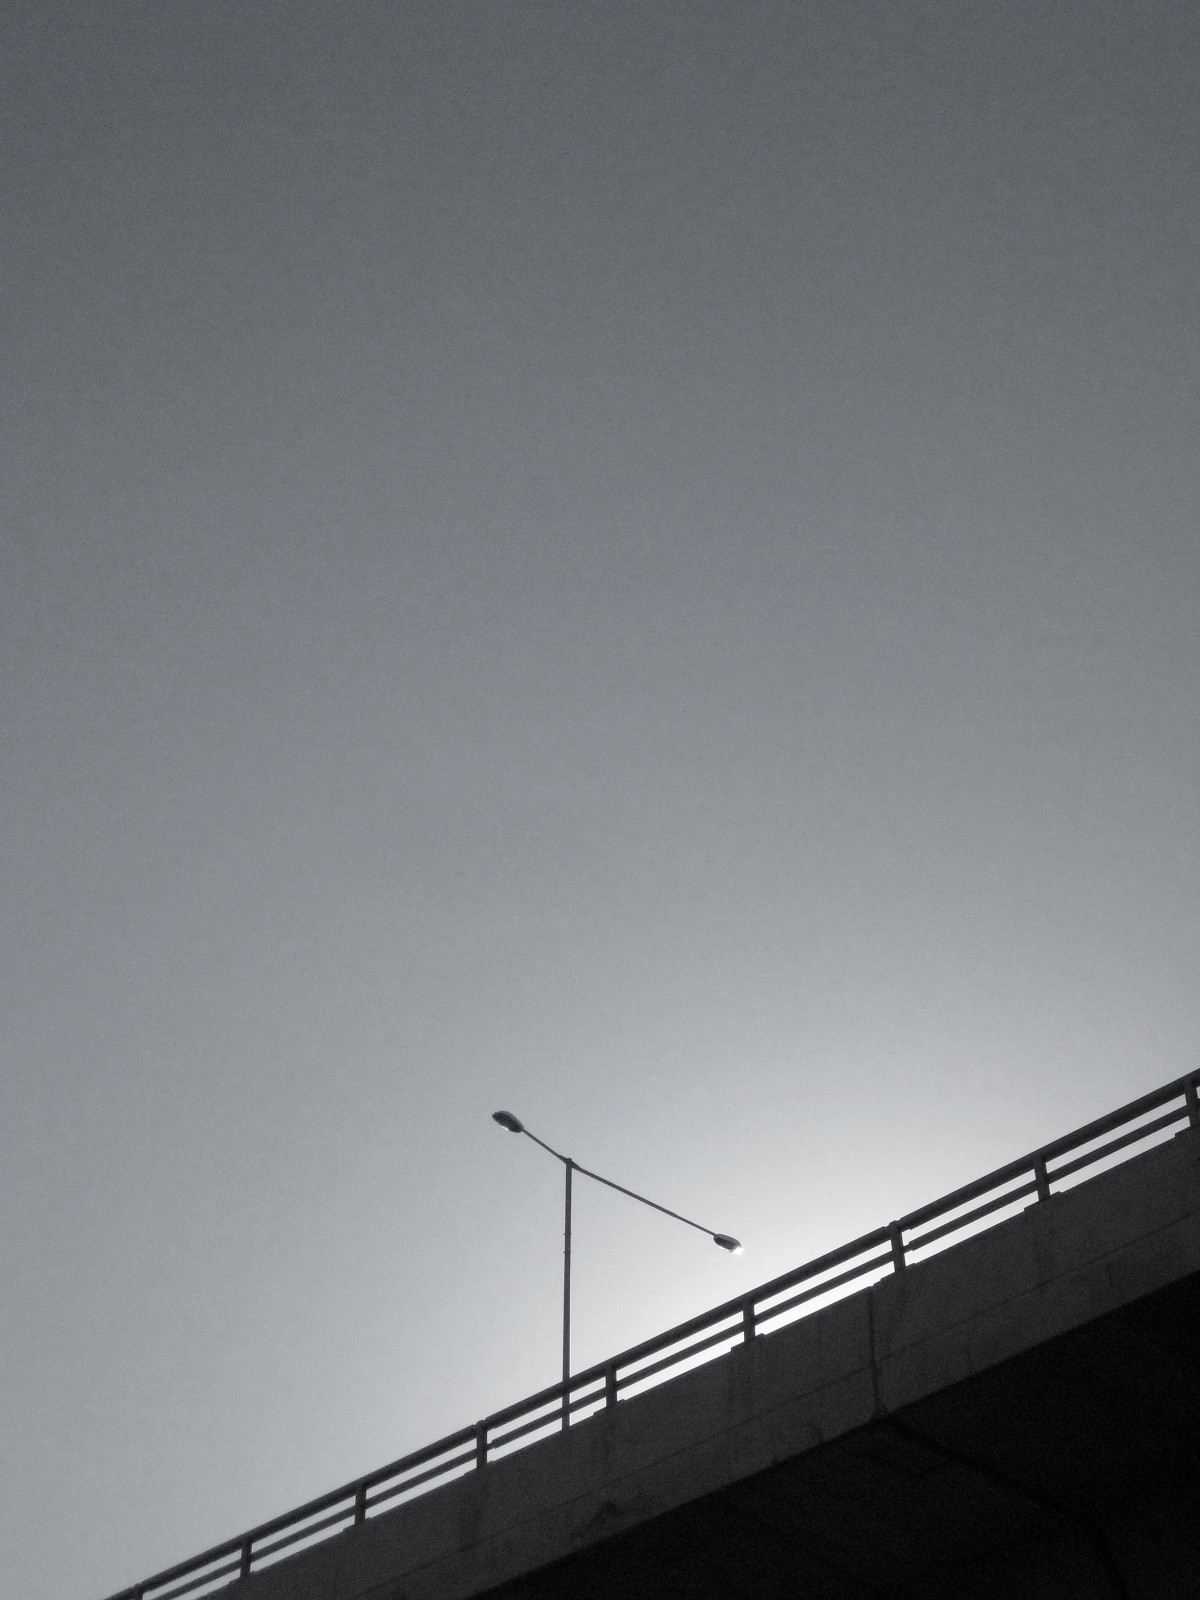
Tags: sky, white, line, reflection, blue, street light, black, monochrome, lighting